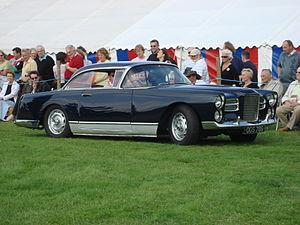
La Facel-Vega HK 500 est une voiture française de Grand Tourisme produite par Facel-Vega entre 1958 et 1961.